Catholic peace traditions

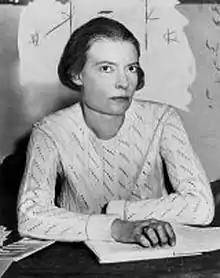
Dorothy Day in 1934.

After the war Catholic peacemaking narrowed down to a very few institutions, including the Catholic Worker Movement, and individuals, including Dorothy Day, Ammon Hennacy, and Thomas Merton. After the war, activities were carried on by such individuals as Joseph Fahey and Eileen Egan who were instrumental in the creation of Pax Christi.